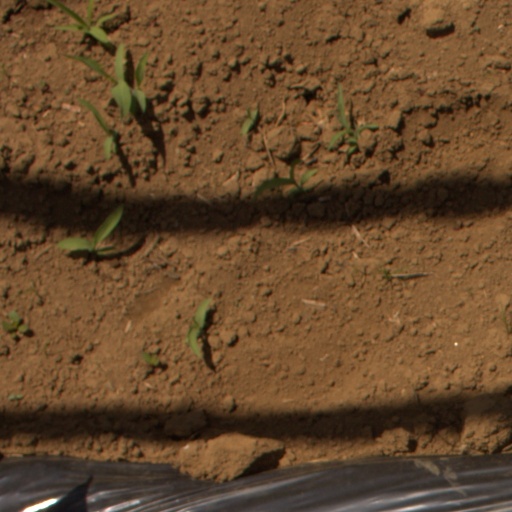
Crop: Jerusalem artichoke